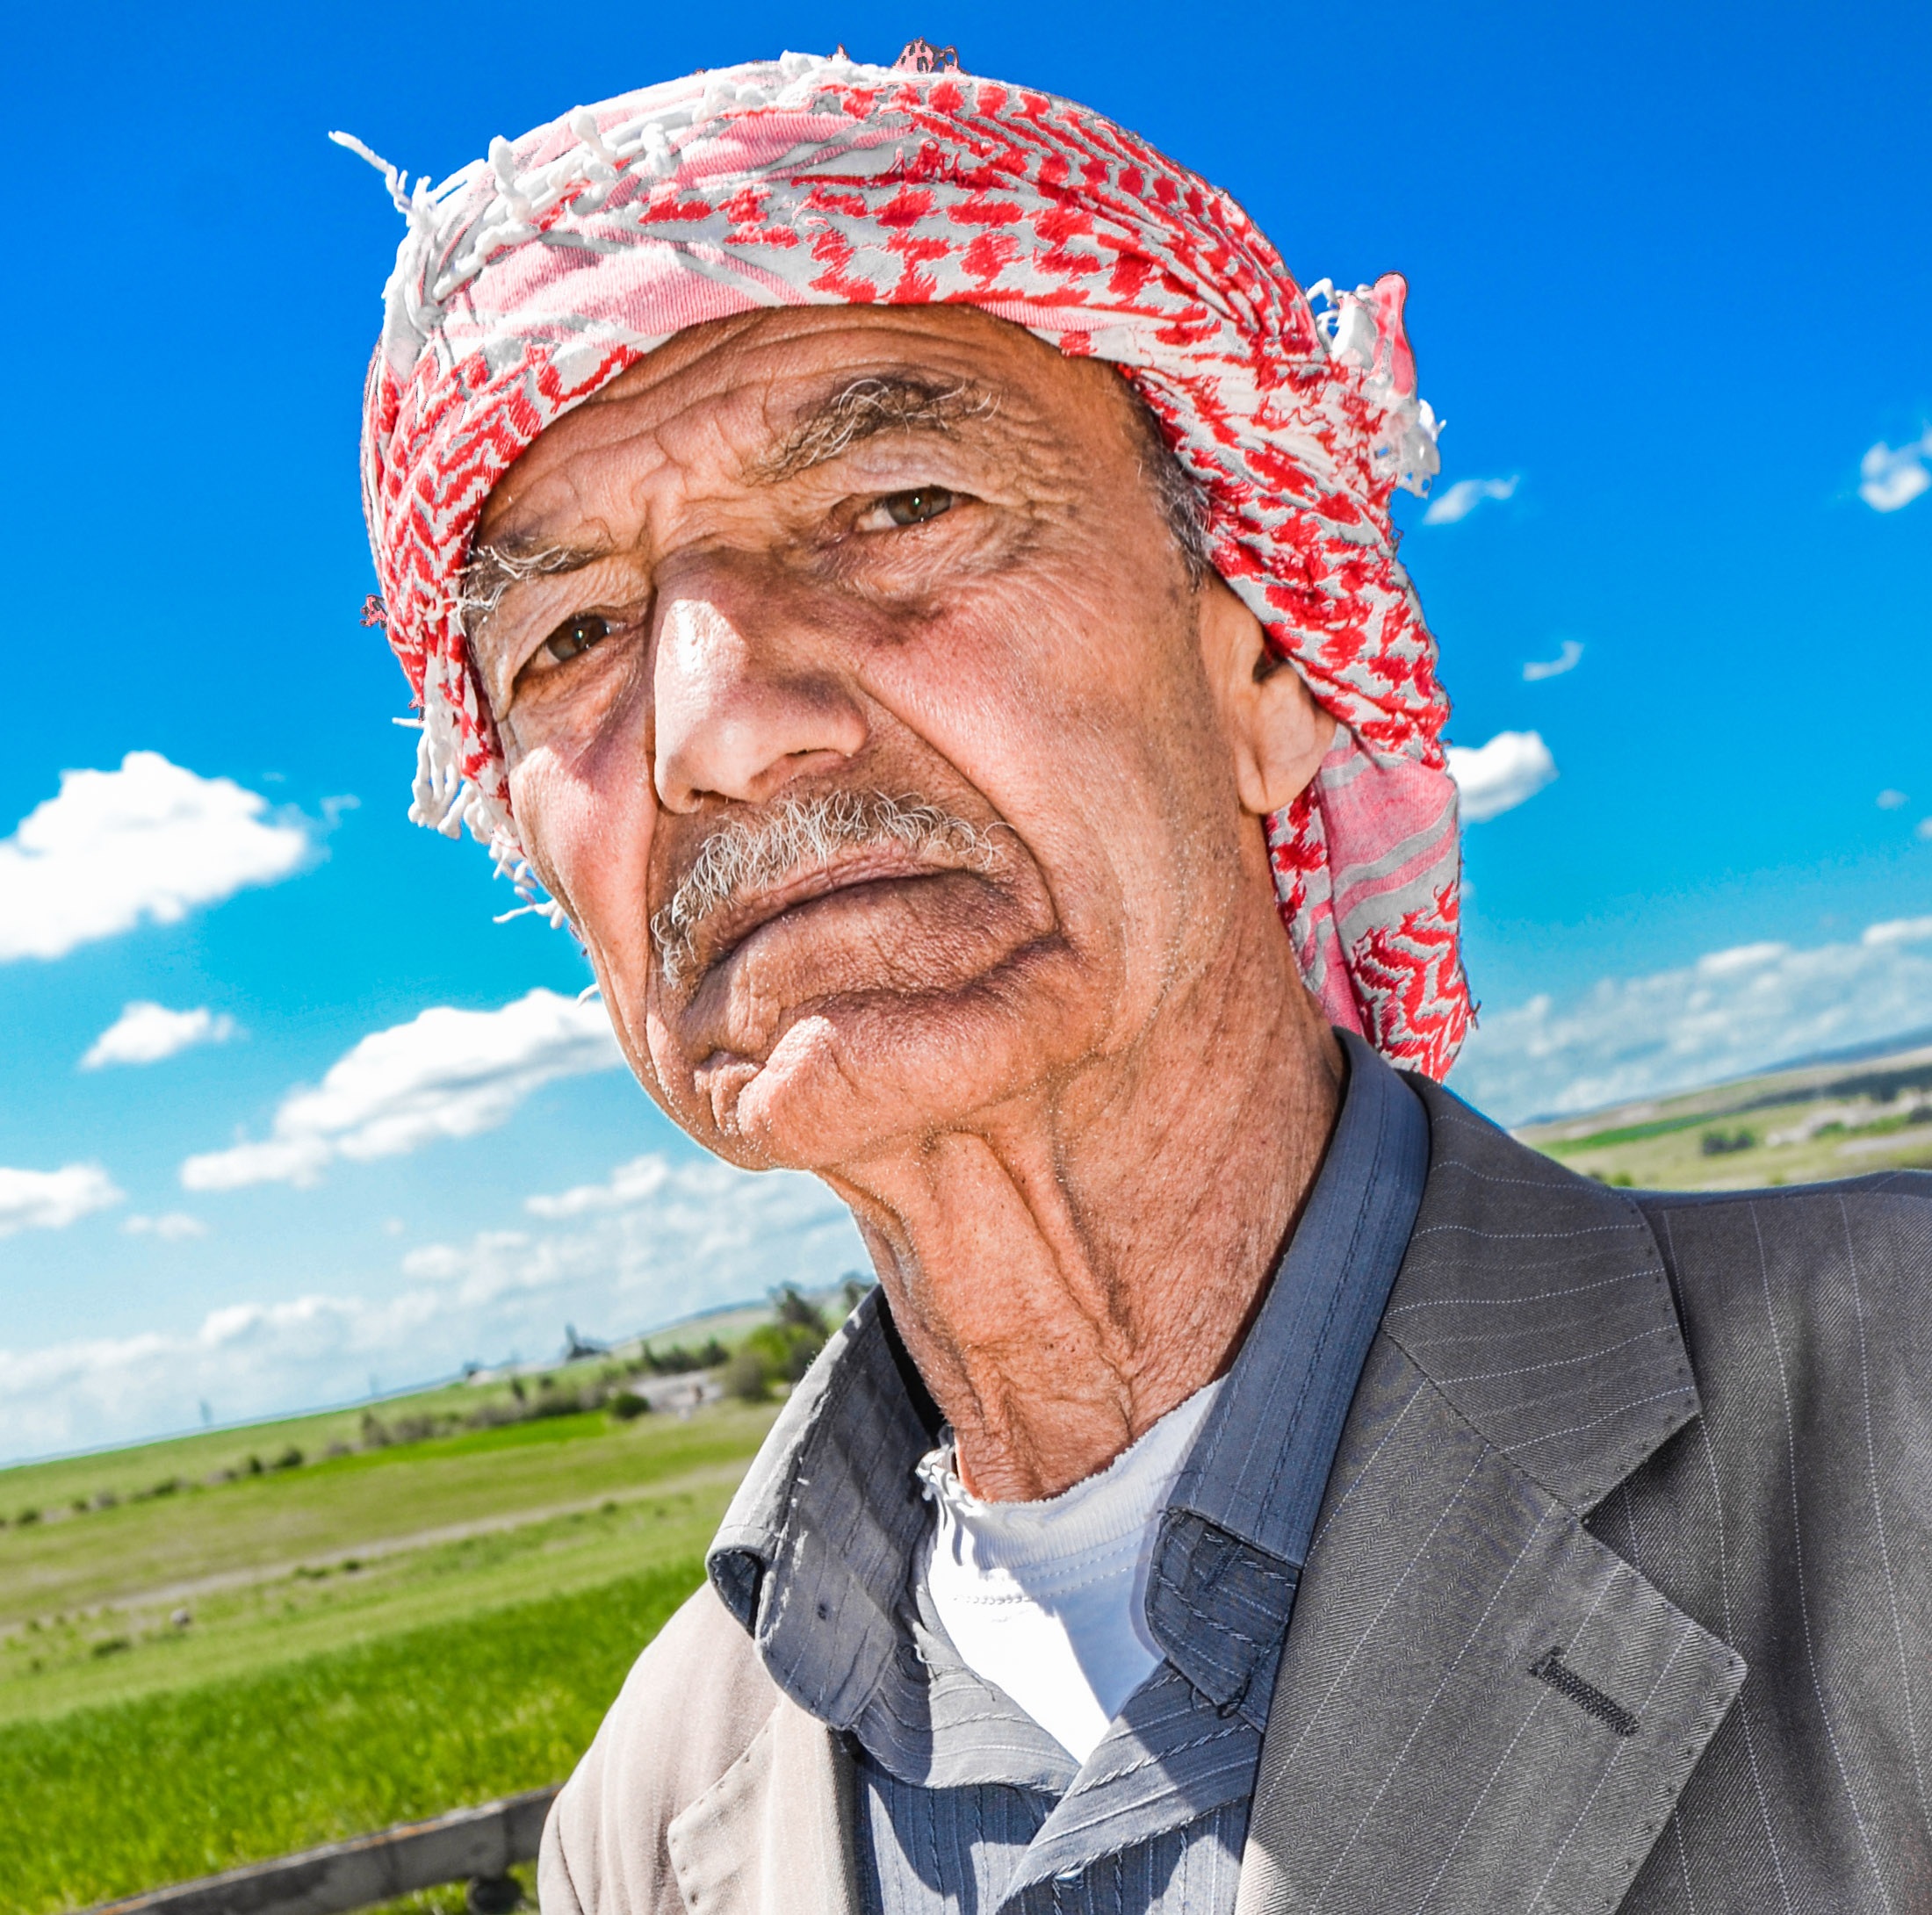
man, nature, people, old, looking, male, portrait, livestock, agriculture, senior citizen, farmer, jockey